Alessandro Sperduti

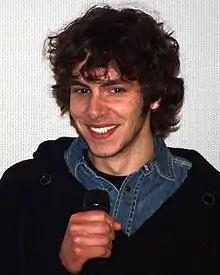
Alessandro Sperduti in 2012

Alessandro Sperduti (born 8 July 1987) is an Italian actor who has appeared in multiple television and film productions since the age of 11. In 2016, he was noted for his performance as Piero de' Medici in the Rai television series "".